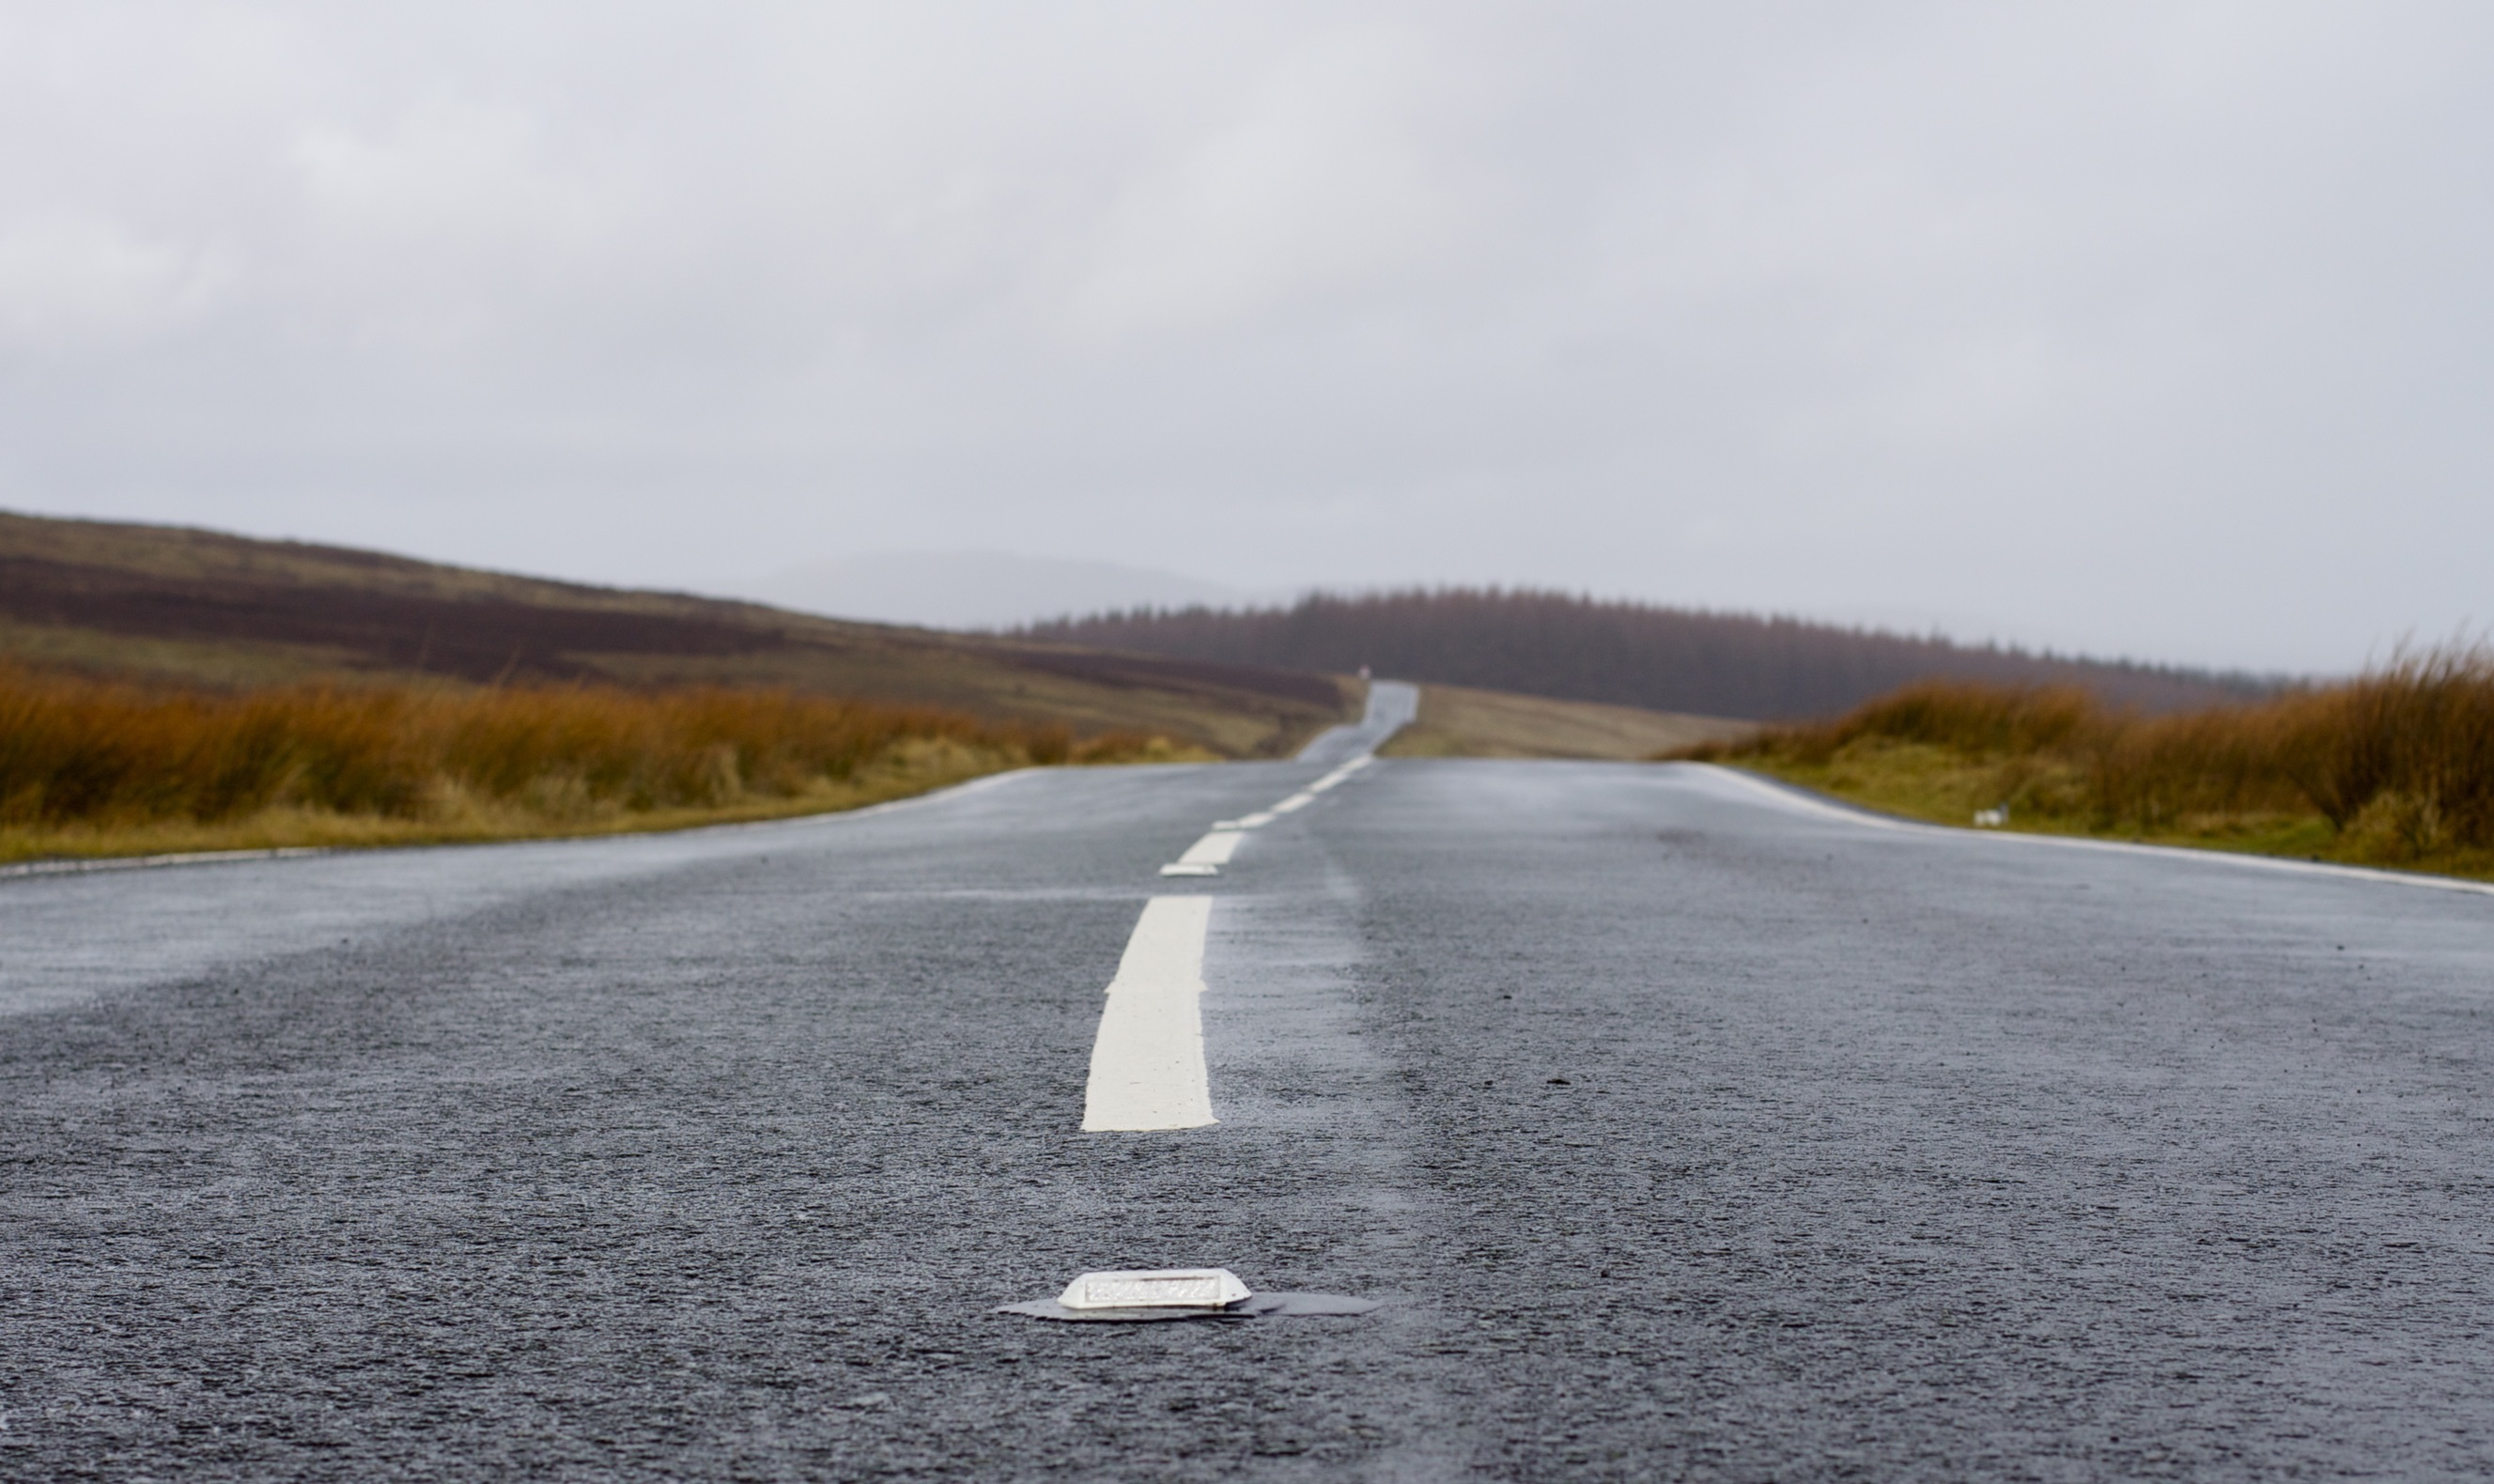
sea, coast, grass, outdoor, road, cloudy, shore, lake, highway, wind, asphalt, pavement, reservoir, clouds, infrastructure, wetland, habitat, mudflat, natural environment